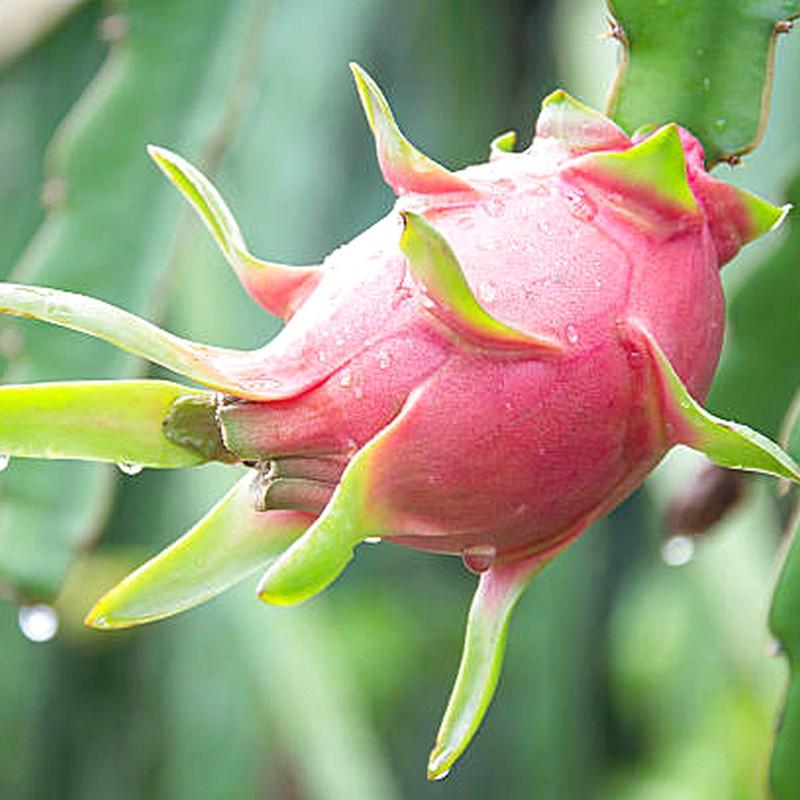
Label: Mature Dragon Fruit